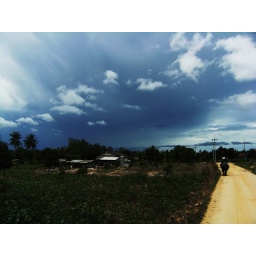
the deepest blue sky I've ever seen.. in the middle of the day in thailand